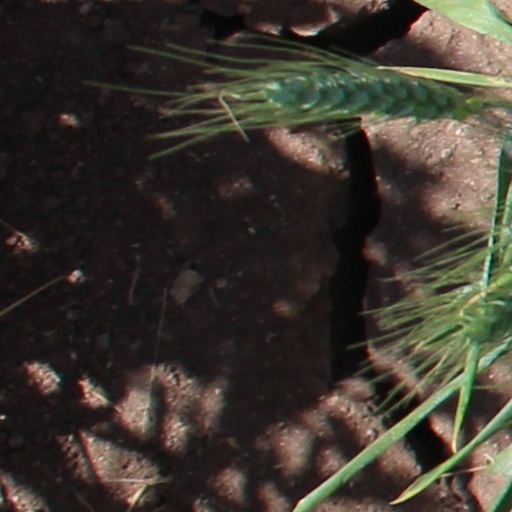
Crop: wheat